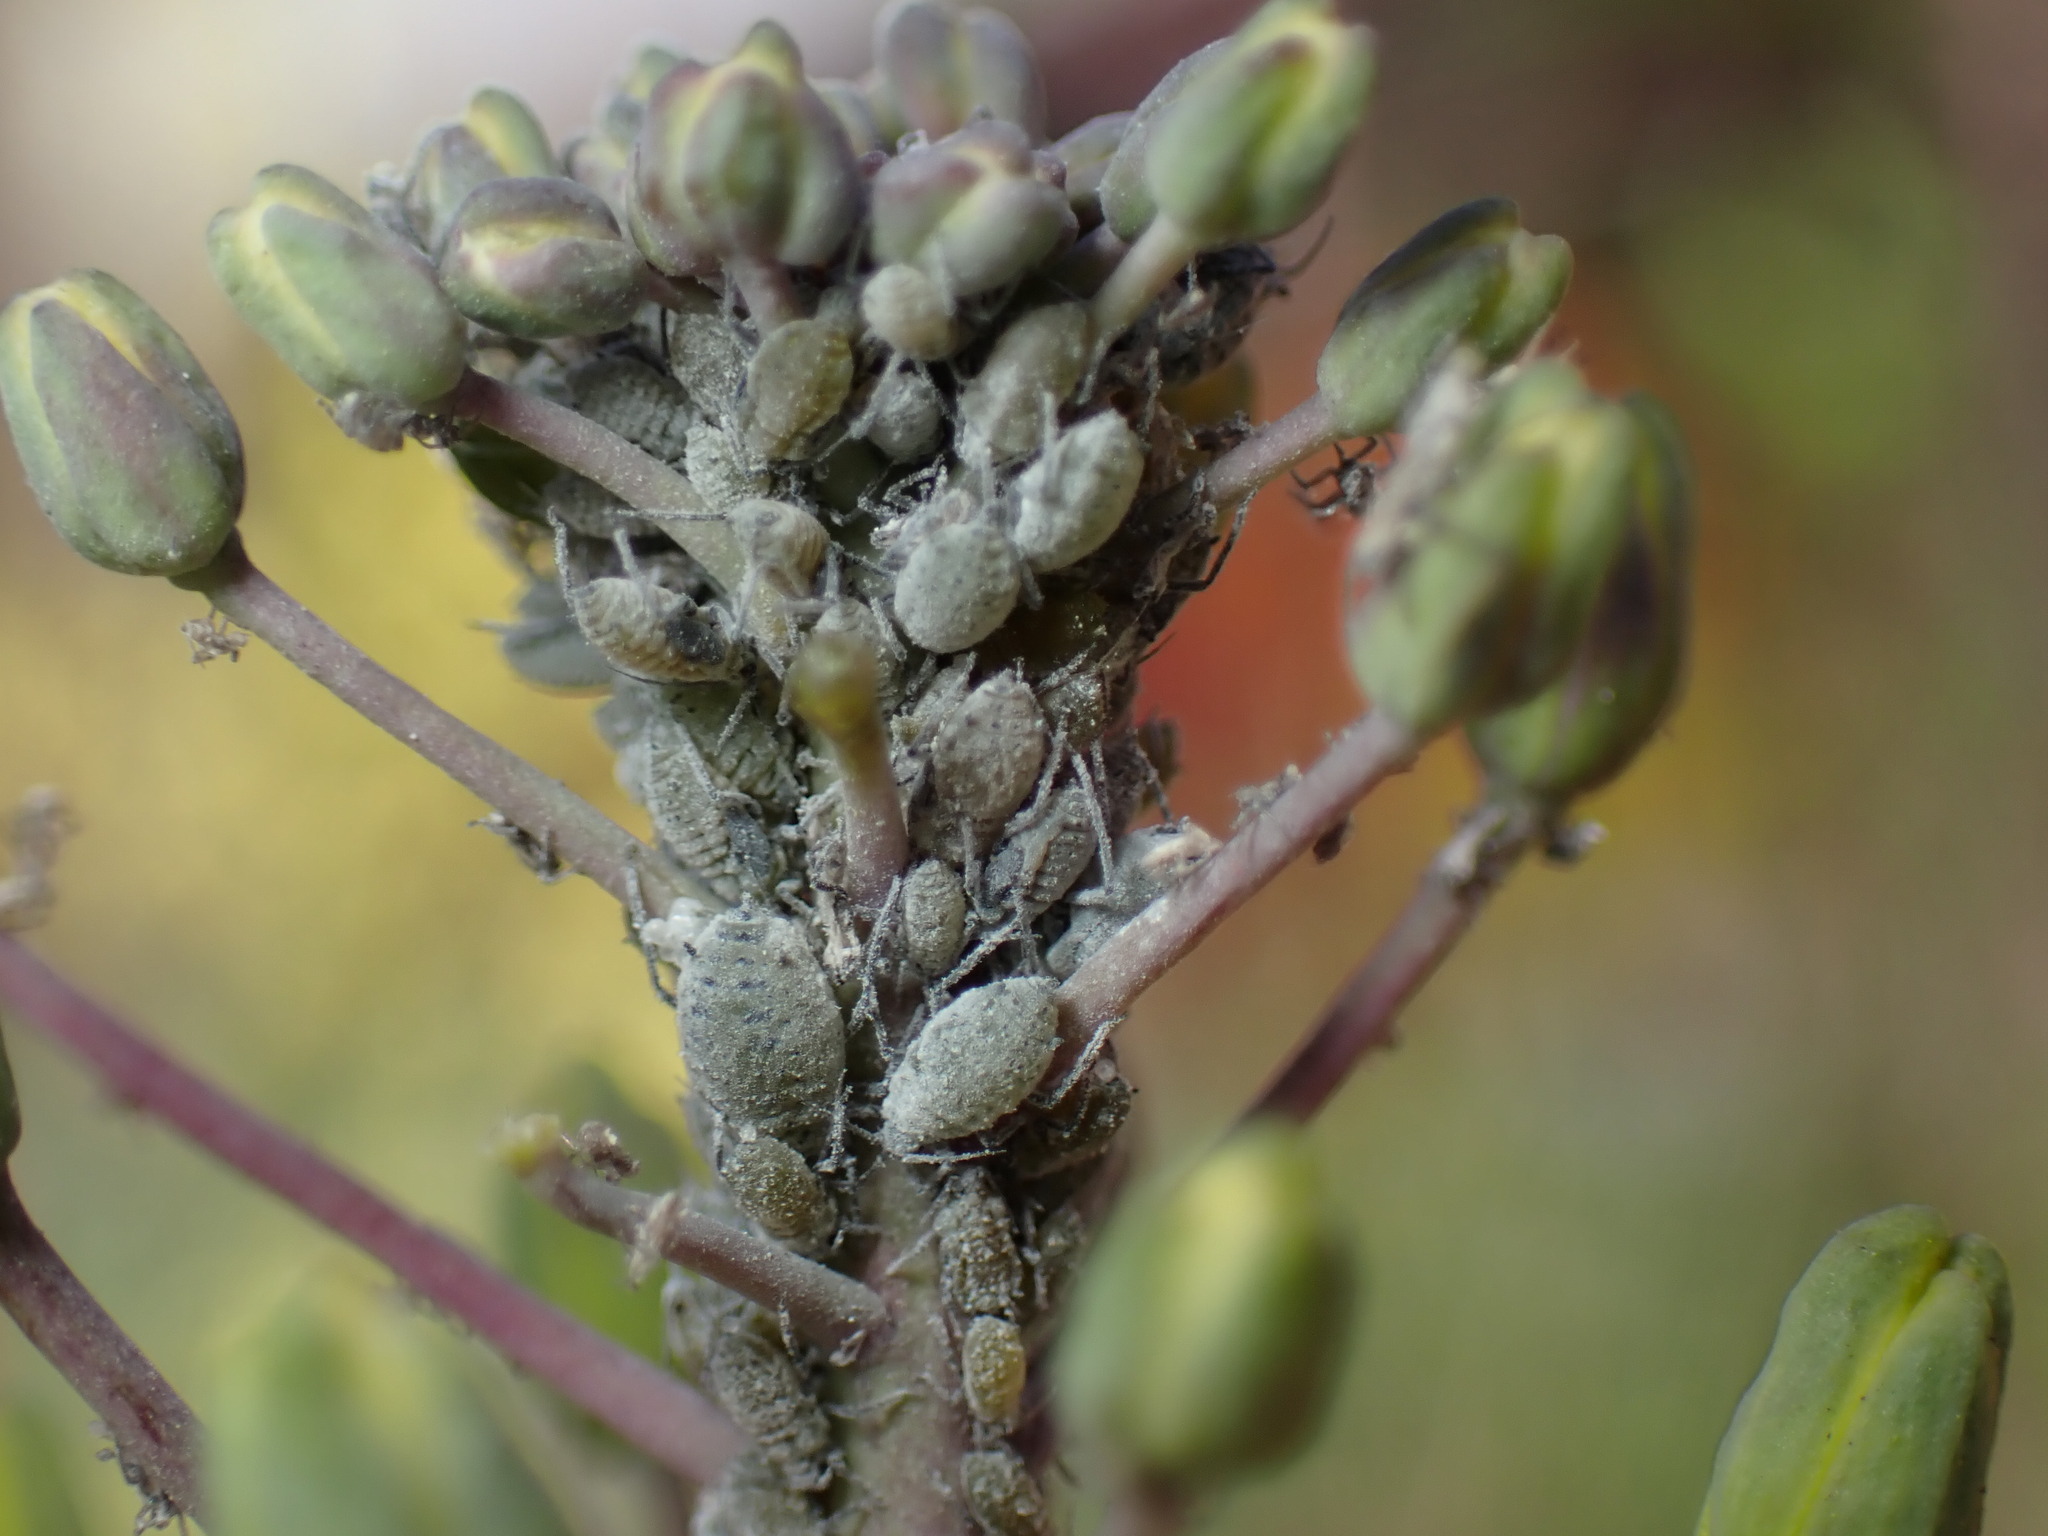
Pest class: cabbage_aphid